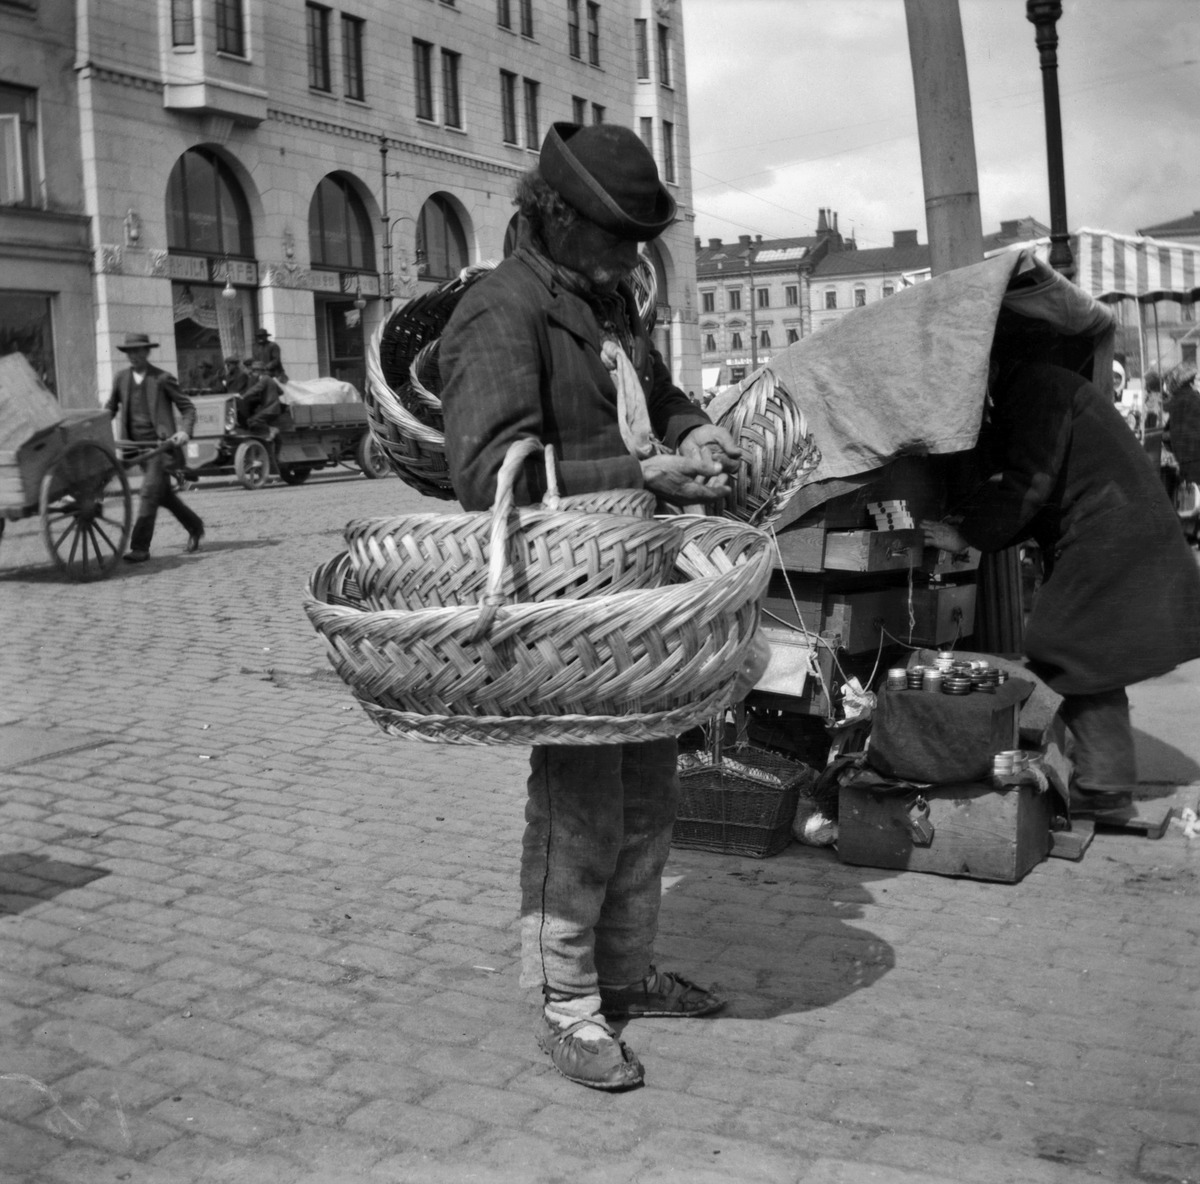
Tsekkiläinen korikauppias Kauppatorilla
sisällön kuvaus: Tsekkiläinen korikauppias Kauppatorilla. mustavalkoinen
Kuvaaja: Timiriasew, Ivan, valokuvaaja
Ajankohta: kuvausaika 1916
Paikka: Suomi, Uusimaa, Helsinki, Kaartinkaupunki Helsinki, Kauppatori
Aiheet: aukiot torit, kauppa kulkukauppa, ulkomaalaiset